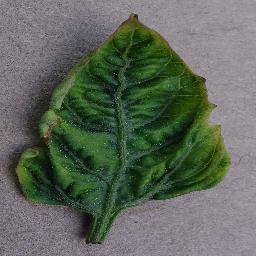
Label: Tomato___Tomato_Yellow_Leaf_Curl_Virus